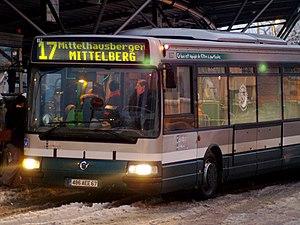
Un bus de la ligne 17 à la Rotonde à Strasbourg
Dans le domaine des transports en commun, une girouette est un dispositif d'information des véhicules de transport indiquant généralement le numéro et la destination de la ligne.